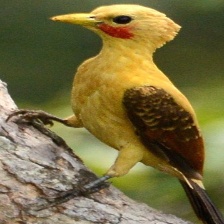
Species: CREAM COLORED WOODPECKER
Scientific name: CELEUS FLAVUS